Ibrahim Hussein Zaki

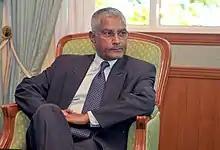
Zaki in 2011

Zaki is a former Cabinet Minister of the Maldives government: from 11 November 1993 to 10 November 1998, he was Minister of Tourism. He served as the Secretary General of the South Asian Association for Regional Cooperation (SAARC) from 1 January 1992 to 31 December 1993. He was also appointed Special Envoy to President Mohamed Nasheed.